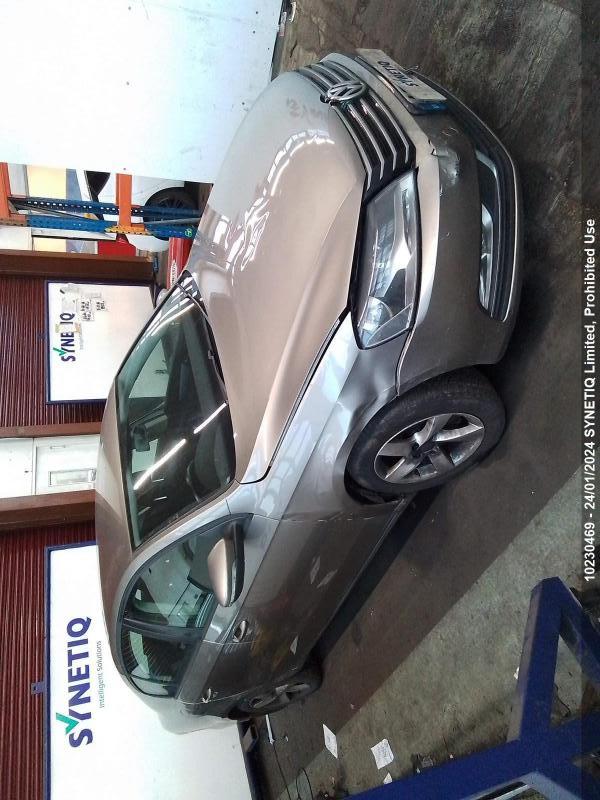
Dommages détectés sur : capot, aile avant droite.
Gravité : mineur